Kinney Brothers Tobacco Company

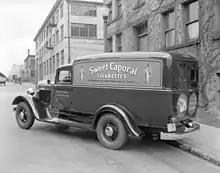
Imperial Tobacco truck advertising Sweet Caporal cigarettes, 1935.

Seeing the commercial opportunity, Francis S. Kinney, a tobacco manufacturer and founder of the Kinney Tobacco Co. of New York who already experimented with hand-rolled cigarettes starting from 1869, channeled his energies into the mass production of cigarettes with a blend of Turkish and Virginia tobacco in his factories in New York City and Richmond, Virginia. Kinney even invited experienced cigarette-rollers from Europe to serve as instructors. Kinney Tobacco Co. sold cigarettes under the brands of "Full Dress," "Sweet Caporal," "Kinney’s Straight Cut" and "Sportsman’s Caporal" in addition to already established "Sweet Caporal Smoking Tobacco." Francis Kinney was joined by his brother, Abbot Kinney and the firm became known as Kinney Brothers Tobacco Company.